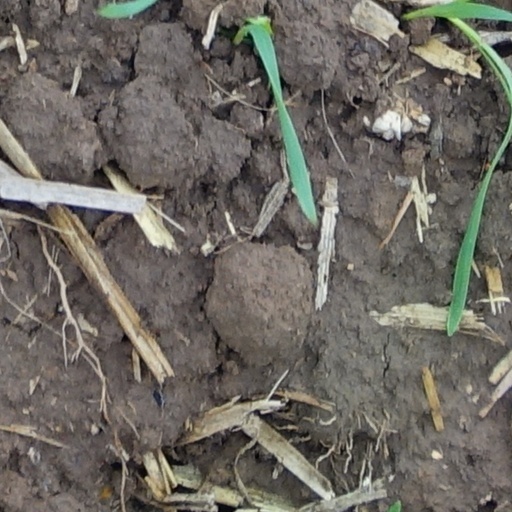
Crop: wheat